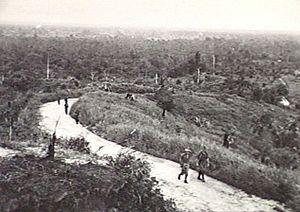
La bataille de Labuan oppose les forces australiennes et japonaises durant la campagne de Bornéo lors de la Seconde Guerre mondiale. Elle se déroule du 10 au 21 juin 1945 en Malaisie sur l’île de Labuan et s’inscrit dans le cadre de l'invasion australienne du Nord de Bornéo. Engagée sur l'initiative des forces alliées, elle a pour but de prendre le contrôle de la baie de Brunei, base de soutien stratégique pour de futures offensives sur l'île de Bornéo.
La bataille du Nord-Bornéo se déroule au cours de la Seconde Guerre mondiale entre les forces alliées et japonaises entre le 10 juin et le 15 août 1945 dans le Bornéo du Nord. Elle s’inscrit dans la campagne de Bornéo lors de la guerre du Pacifique. La bataille implique une série de débarquements amphibies dans la baie de Brunei menés par les forces australiennes. Si l’opposition japonaise aux débarquements est faible, la campagne donne lieu un certain nombre d'affrontements violents et les deux parties subissent des pertes relativement importantes. En fin de compte, les Australiens réussissent à prendre le contrôle de la région, bien que dans une large mesure les gains stratégiques issus de la conquête du Bornéo du Nord soient finalement annulés par la conclusion soudaine de la guerre en août 1945.